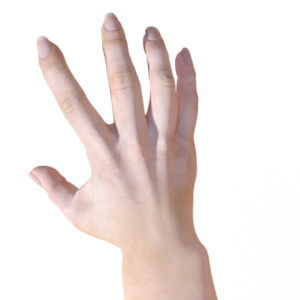
Label: paper